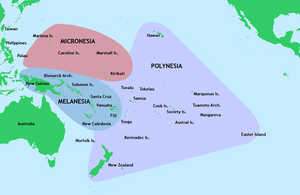
La Polynésie, une des trois régions traditionnelles de l'Océanie selon Dumont d'Urville, est un large groupement d'îles situées dans le Sud de l'océan Pacifique. Les Polynésiens parlent des langues austronésiennes du sous-groupe dit « océanien » : ce sont les langues polynésiennes. Ce regroupement qui peut être qualifié d'historique est désormais contesté par les géographes et les océanistes. Benoît Antheaume et Joël Bonnemaison écrivent ainsi : « il n'y a sans doute pas de coupures profondes, culturelles et même ethniques, entre les sociétés mélanésiennes, polynésiennes et micronésiennes qui, de long temps, se sont nourries de multiples contacts ». Dans le grand public et dans les ouvrages de vulgarisation, cependant, cette nomenclature est couramment adoptée.